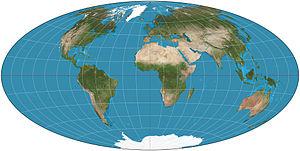
Cette liste recense différentes méthodes de projection cartographique.